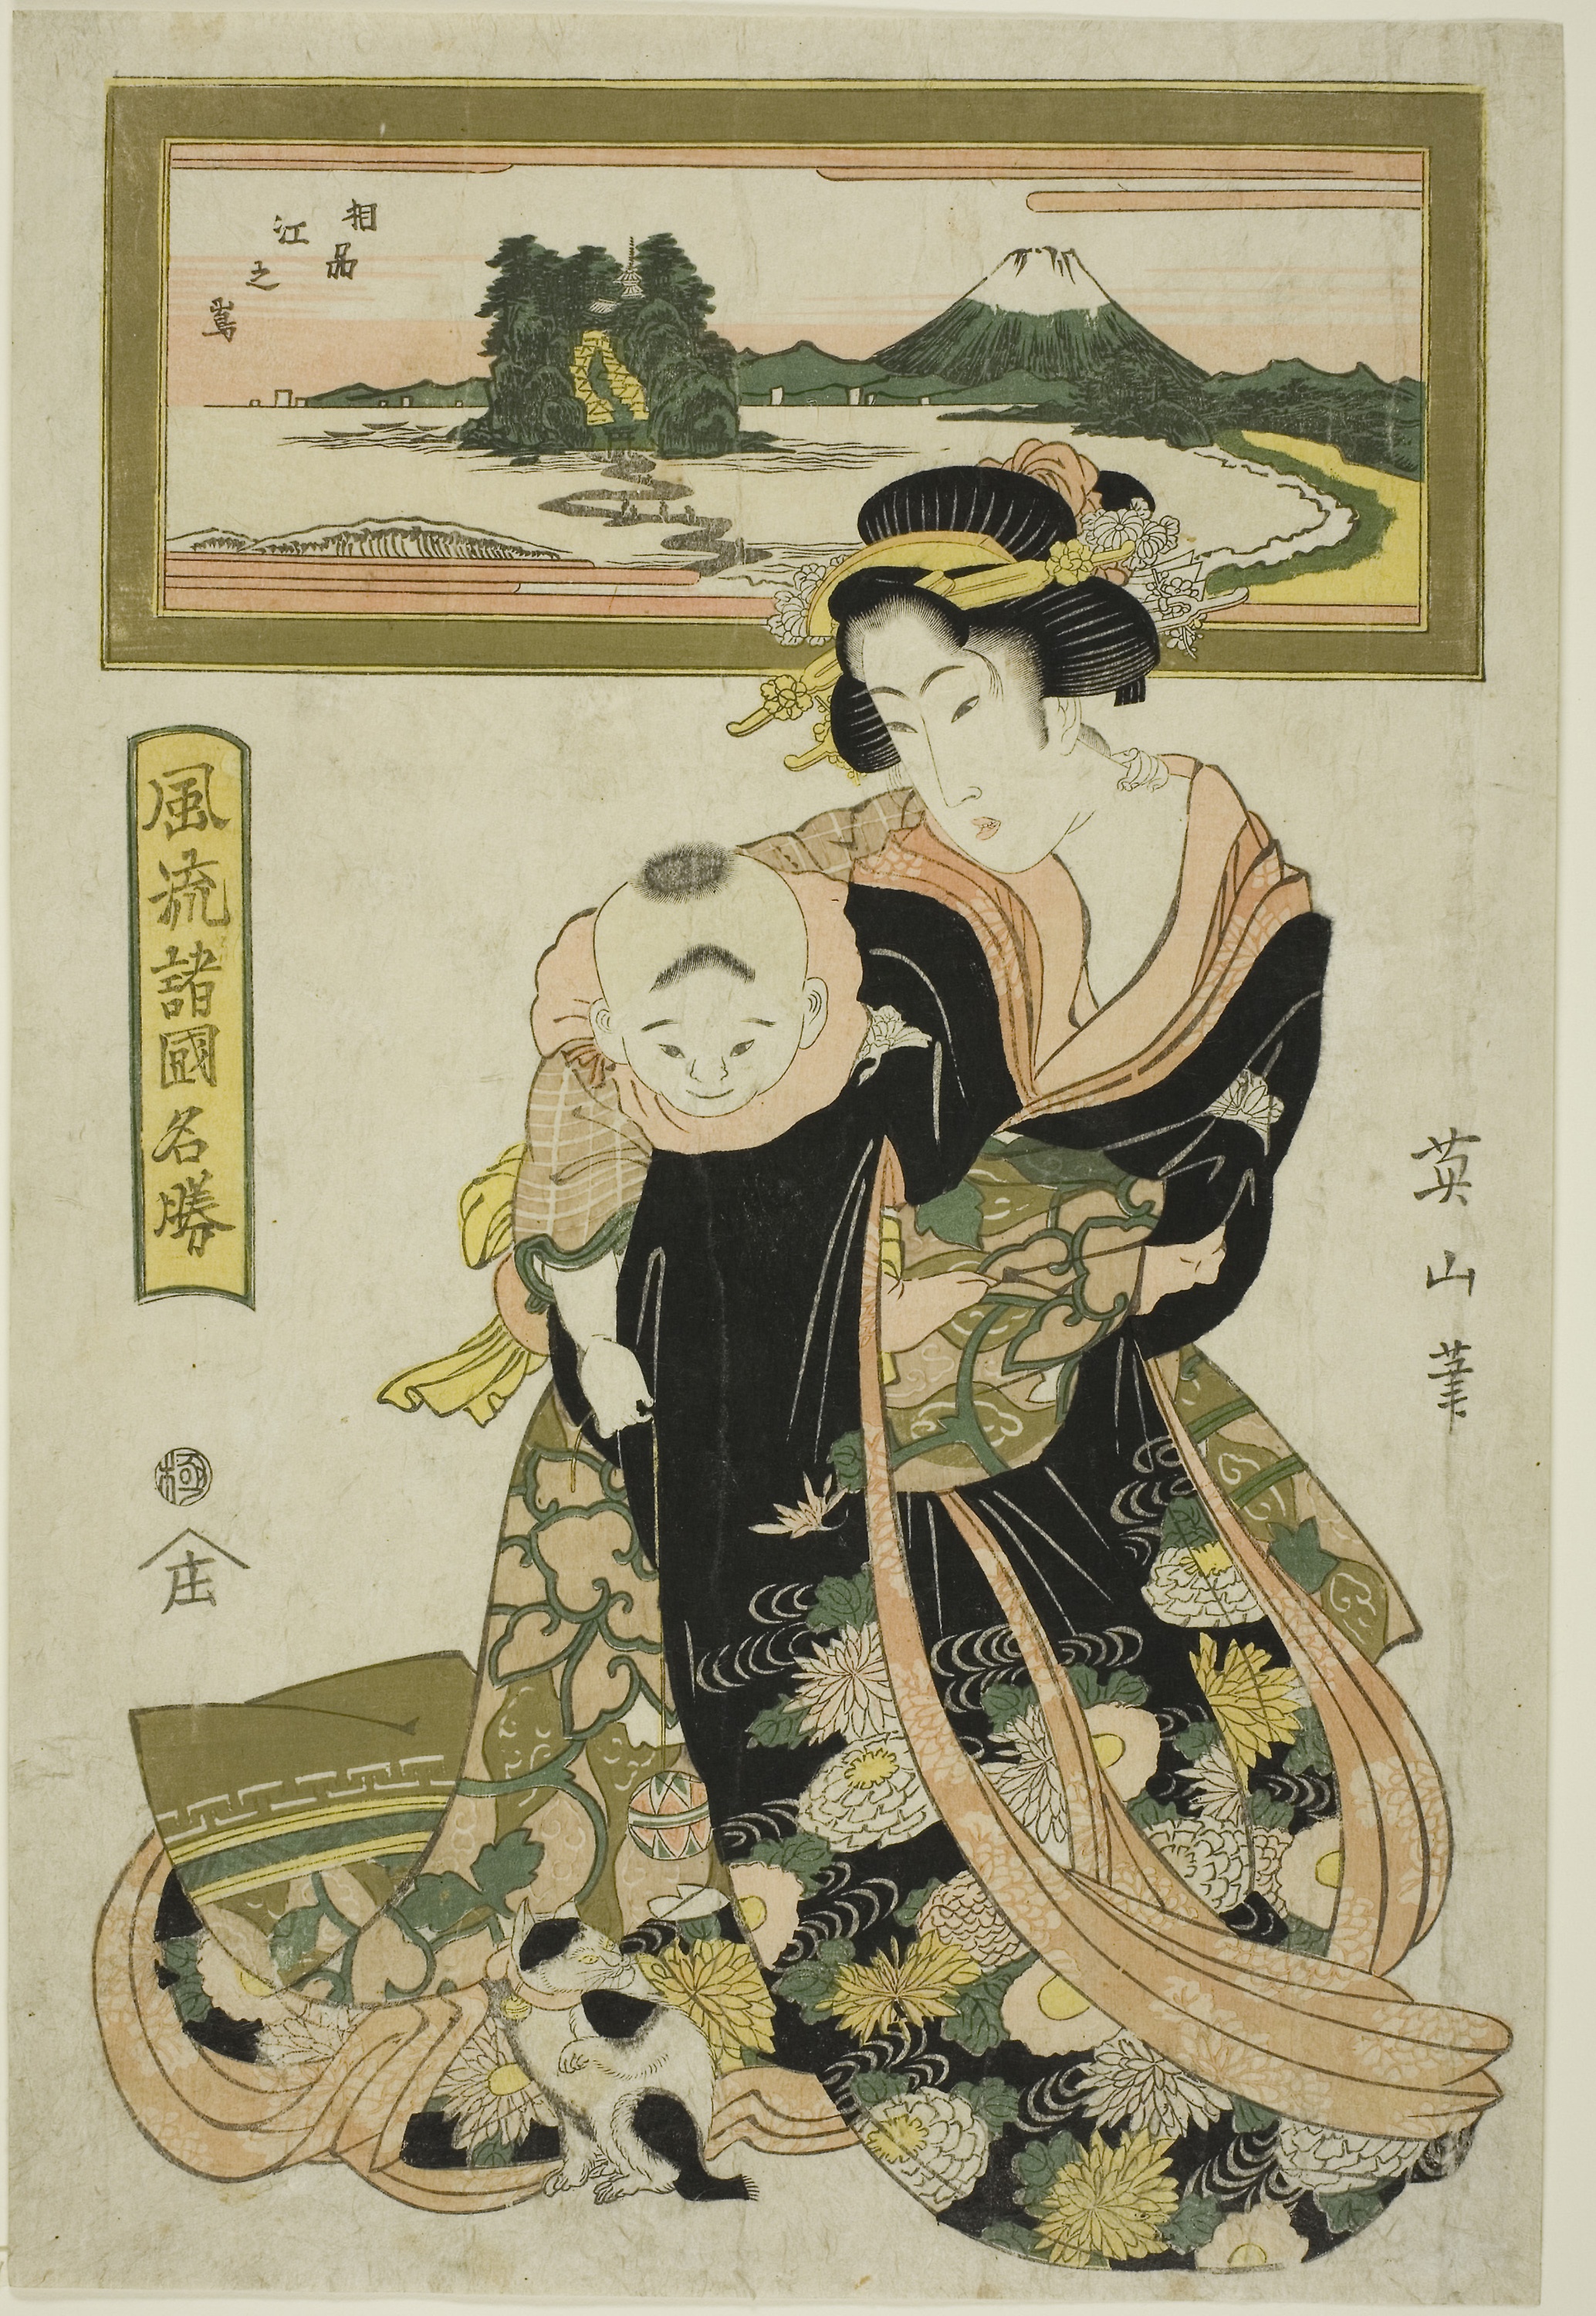
art, illustration, painting, costume design, printmaking, style